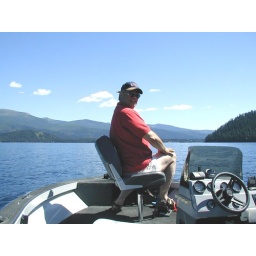
true dog in our fishing boat at Priest Lake